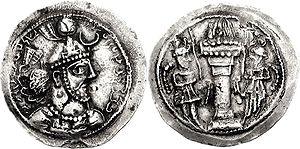
Cette page concerne l'année 399 du calendrier julien.